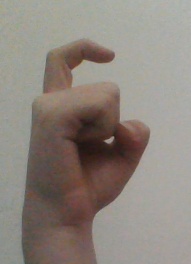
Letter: ra